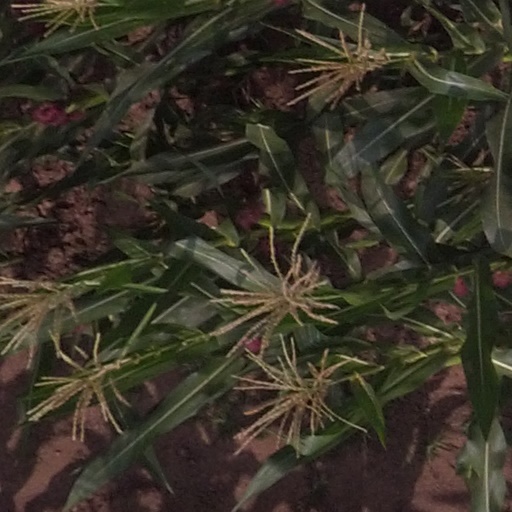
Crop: maize; corn